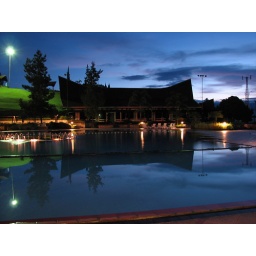
one of hotel located in mountain at prapat - lake toba